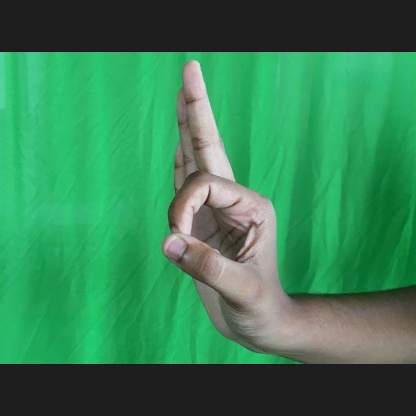
Mudra: Aralam